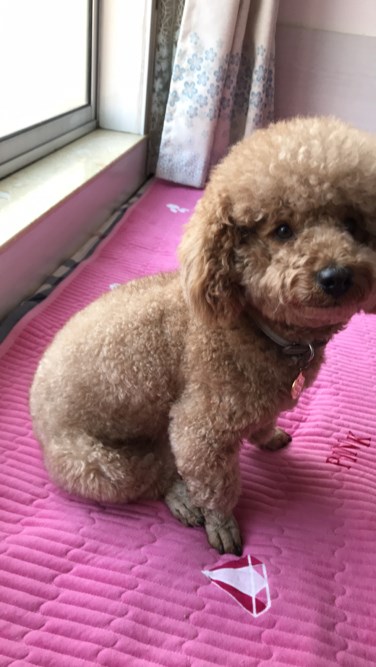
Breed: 7449-n000128-teddy